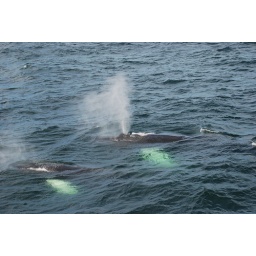
You can see their fins in the water glowing green